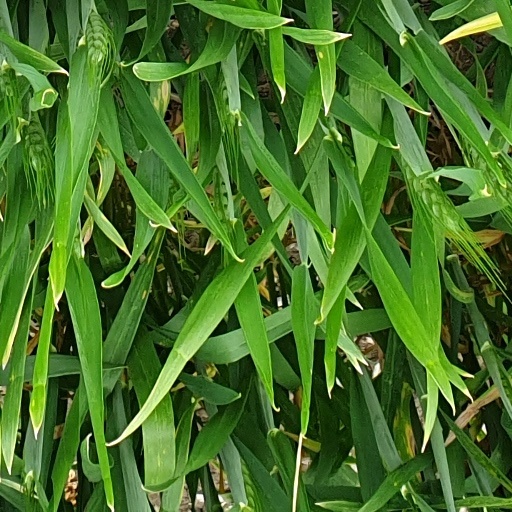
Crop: wheat